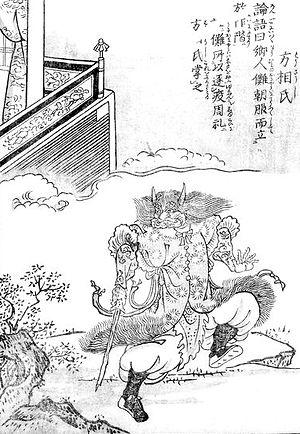
Konjaku hyakki shūi est le troisième livre de l'artiste japonais Toriyama Sekien de la série Gazu Hyakki Yagyō, publié ca. 1781. Ces ouvrages sont des bestiaires surnaturels, collections de fantômes, d'esprits, d'apparitions et de monstres, dont beaucoup proviennent de la littérature, du folklore et d'autres arts japonais. Ces œuvres ont exercé une profonde influence sur l'imagerie yōkai ultérieure au Japon.